Aftermath of the Eighty Years' War

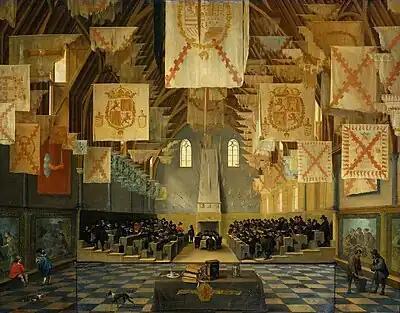
The Grand Assembly of 1651 decided to appoint no new stadtholder, commencing the First Stadtholderless Period.

The French and Dutch had originally agreed to join forces in negotiating with Spain. While the willing Dutch and Spanish had been able to establish the text of their peace treaty by January 1648, the French and Spanish still could not reach any agreements, and the French were trying to withhold their Dutch allies from sealing the deal; the Republic's annoyed negotiators felt the "selfish" French were stalling for time to gain more Spanish concessions over the back of the Dutch. The Dutch decided to conclude a separate peace with Spain on 30 January 1648, confirmed on 15 May 1648, while there was still no sign of Franco–Spanish rapprochement. And so the Franco-Spanish War continued for 11 more years until the Treaty of the Pyrenees of 1659.